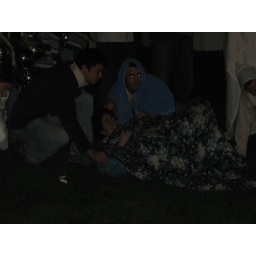
Frat boys having fun in front of their house on Bancroft... staging the birth of jesus.